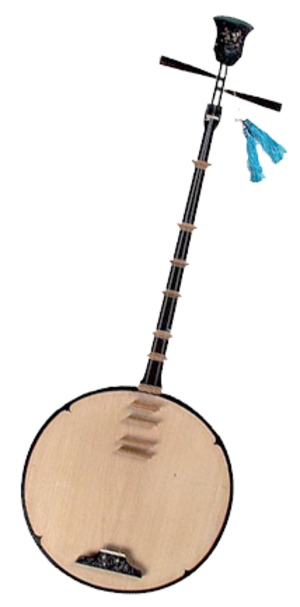
Le đàn nguyệt ou đàn kìm est un instrument à cordes vietnamien. Il est aussi appelé luth en forme de lune en raison de la forme de sa caisse de résonance.